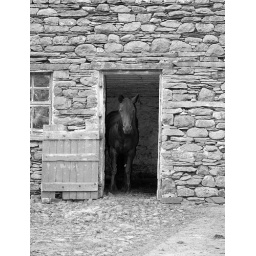
horse in stable door